Yisrael Alter

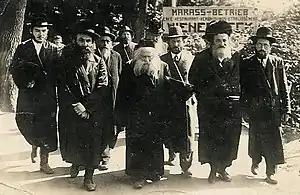
Young Rabbi Yisrael Alter walking beside his father, the Imrei Emes.

Yisrael Alter was born in Poland on the holiday of Isru Chag Sukkot (1894), the third son of Rabbi Avraham Mordechai Alter. Until the age of ten, he studied with his grandfather, Rabbi Yehuda Aryeh Leib Alter, and was already known as a prodigy. He was particularly known for his strict adherence to time. At thirteen, he became engaged to Chaya Sarah, the daughter of his cousin Rabbi Yaakov Meir Biderman, and married her in 1910. They had two children, a daughter named Rivka Yocheved, born in 1917, and a son, Yehuda Aryeh Leib (Leibele), born in 1921.